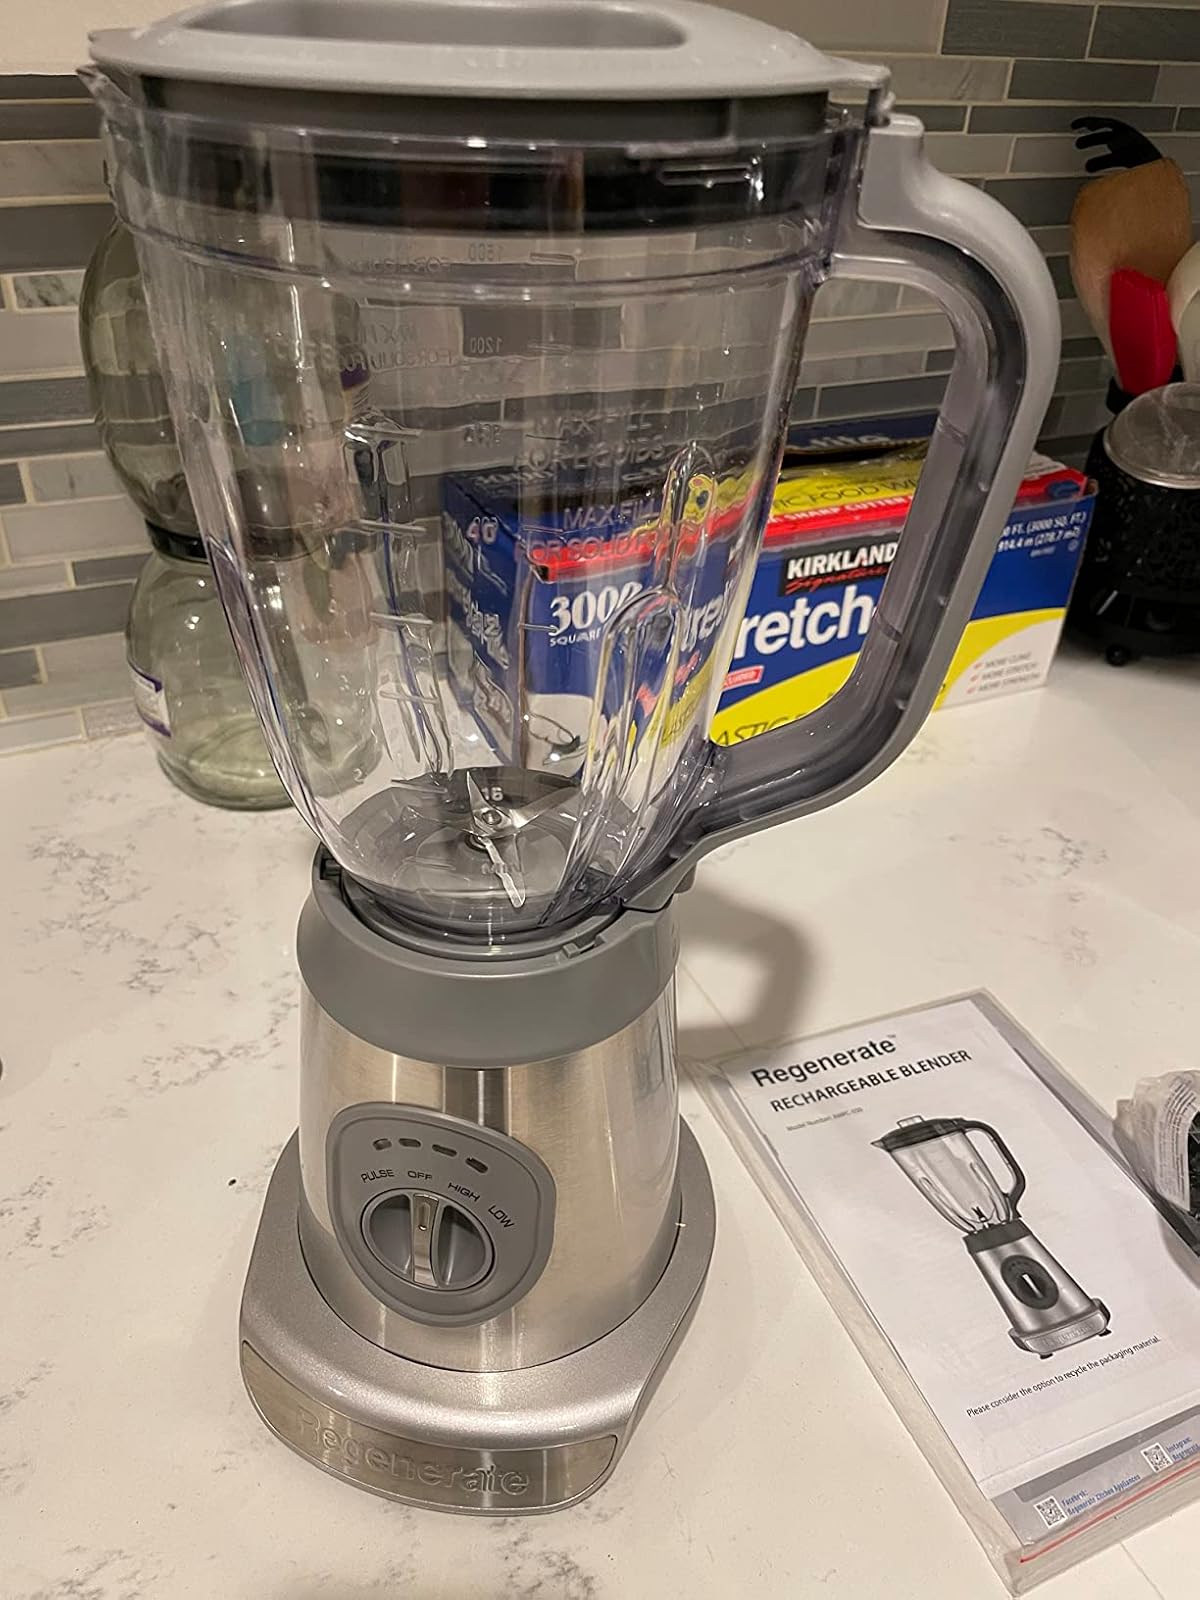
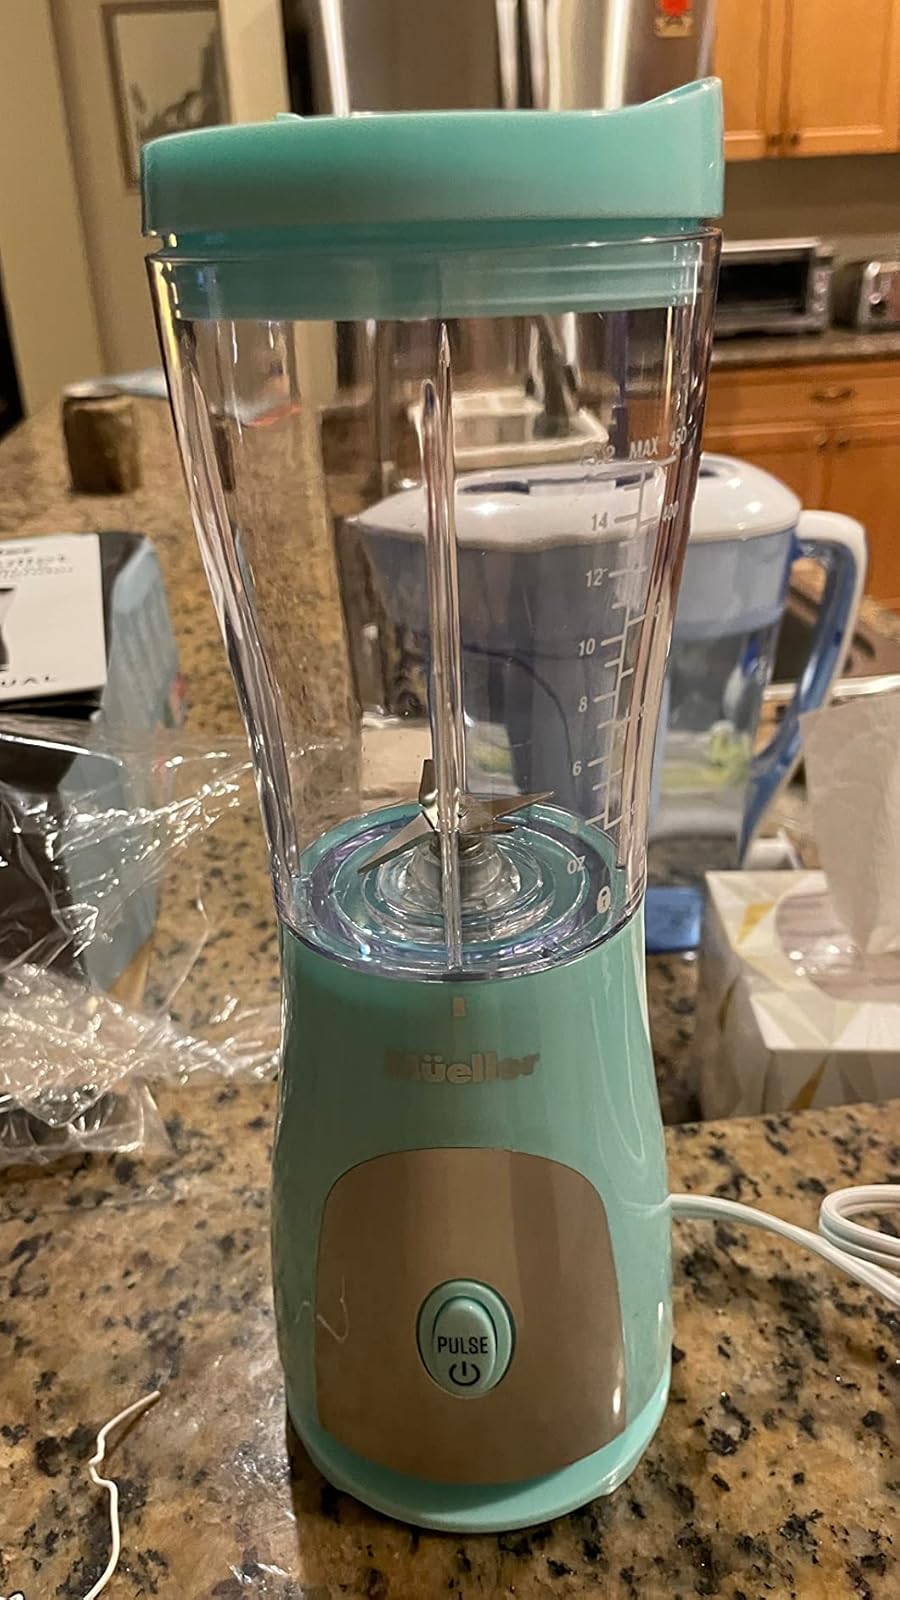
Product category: items_blender
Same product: no